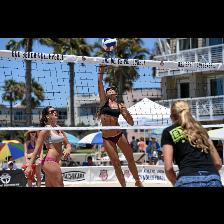
Label: Human